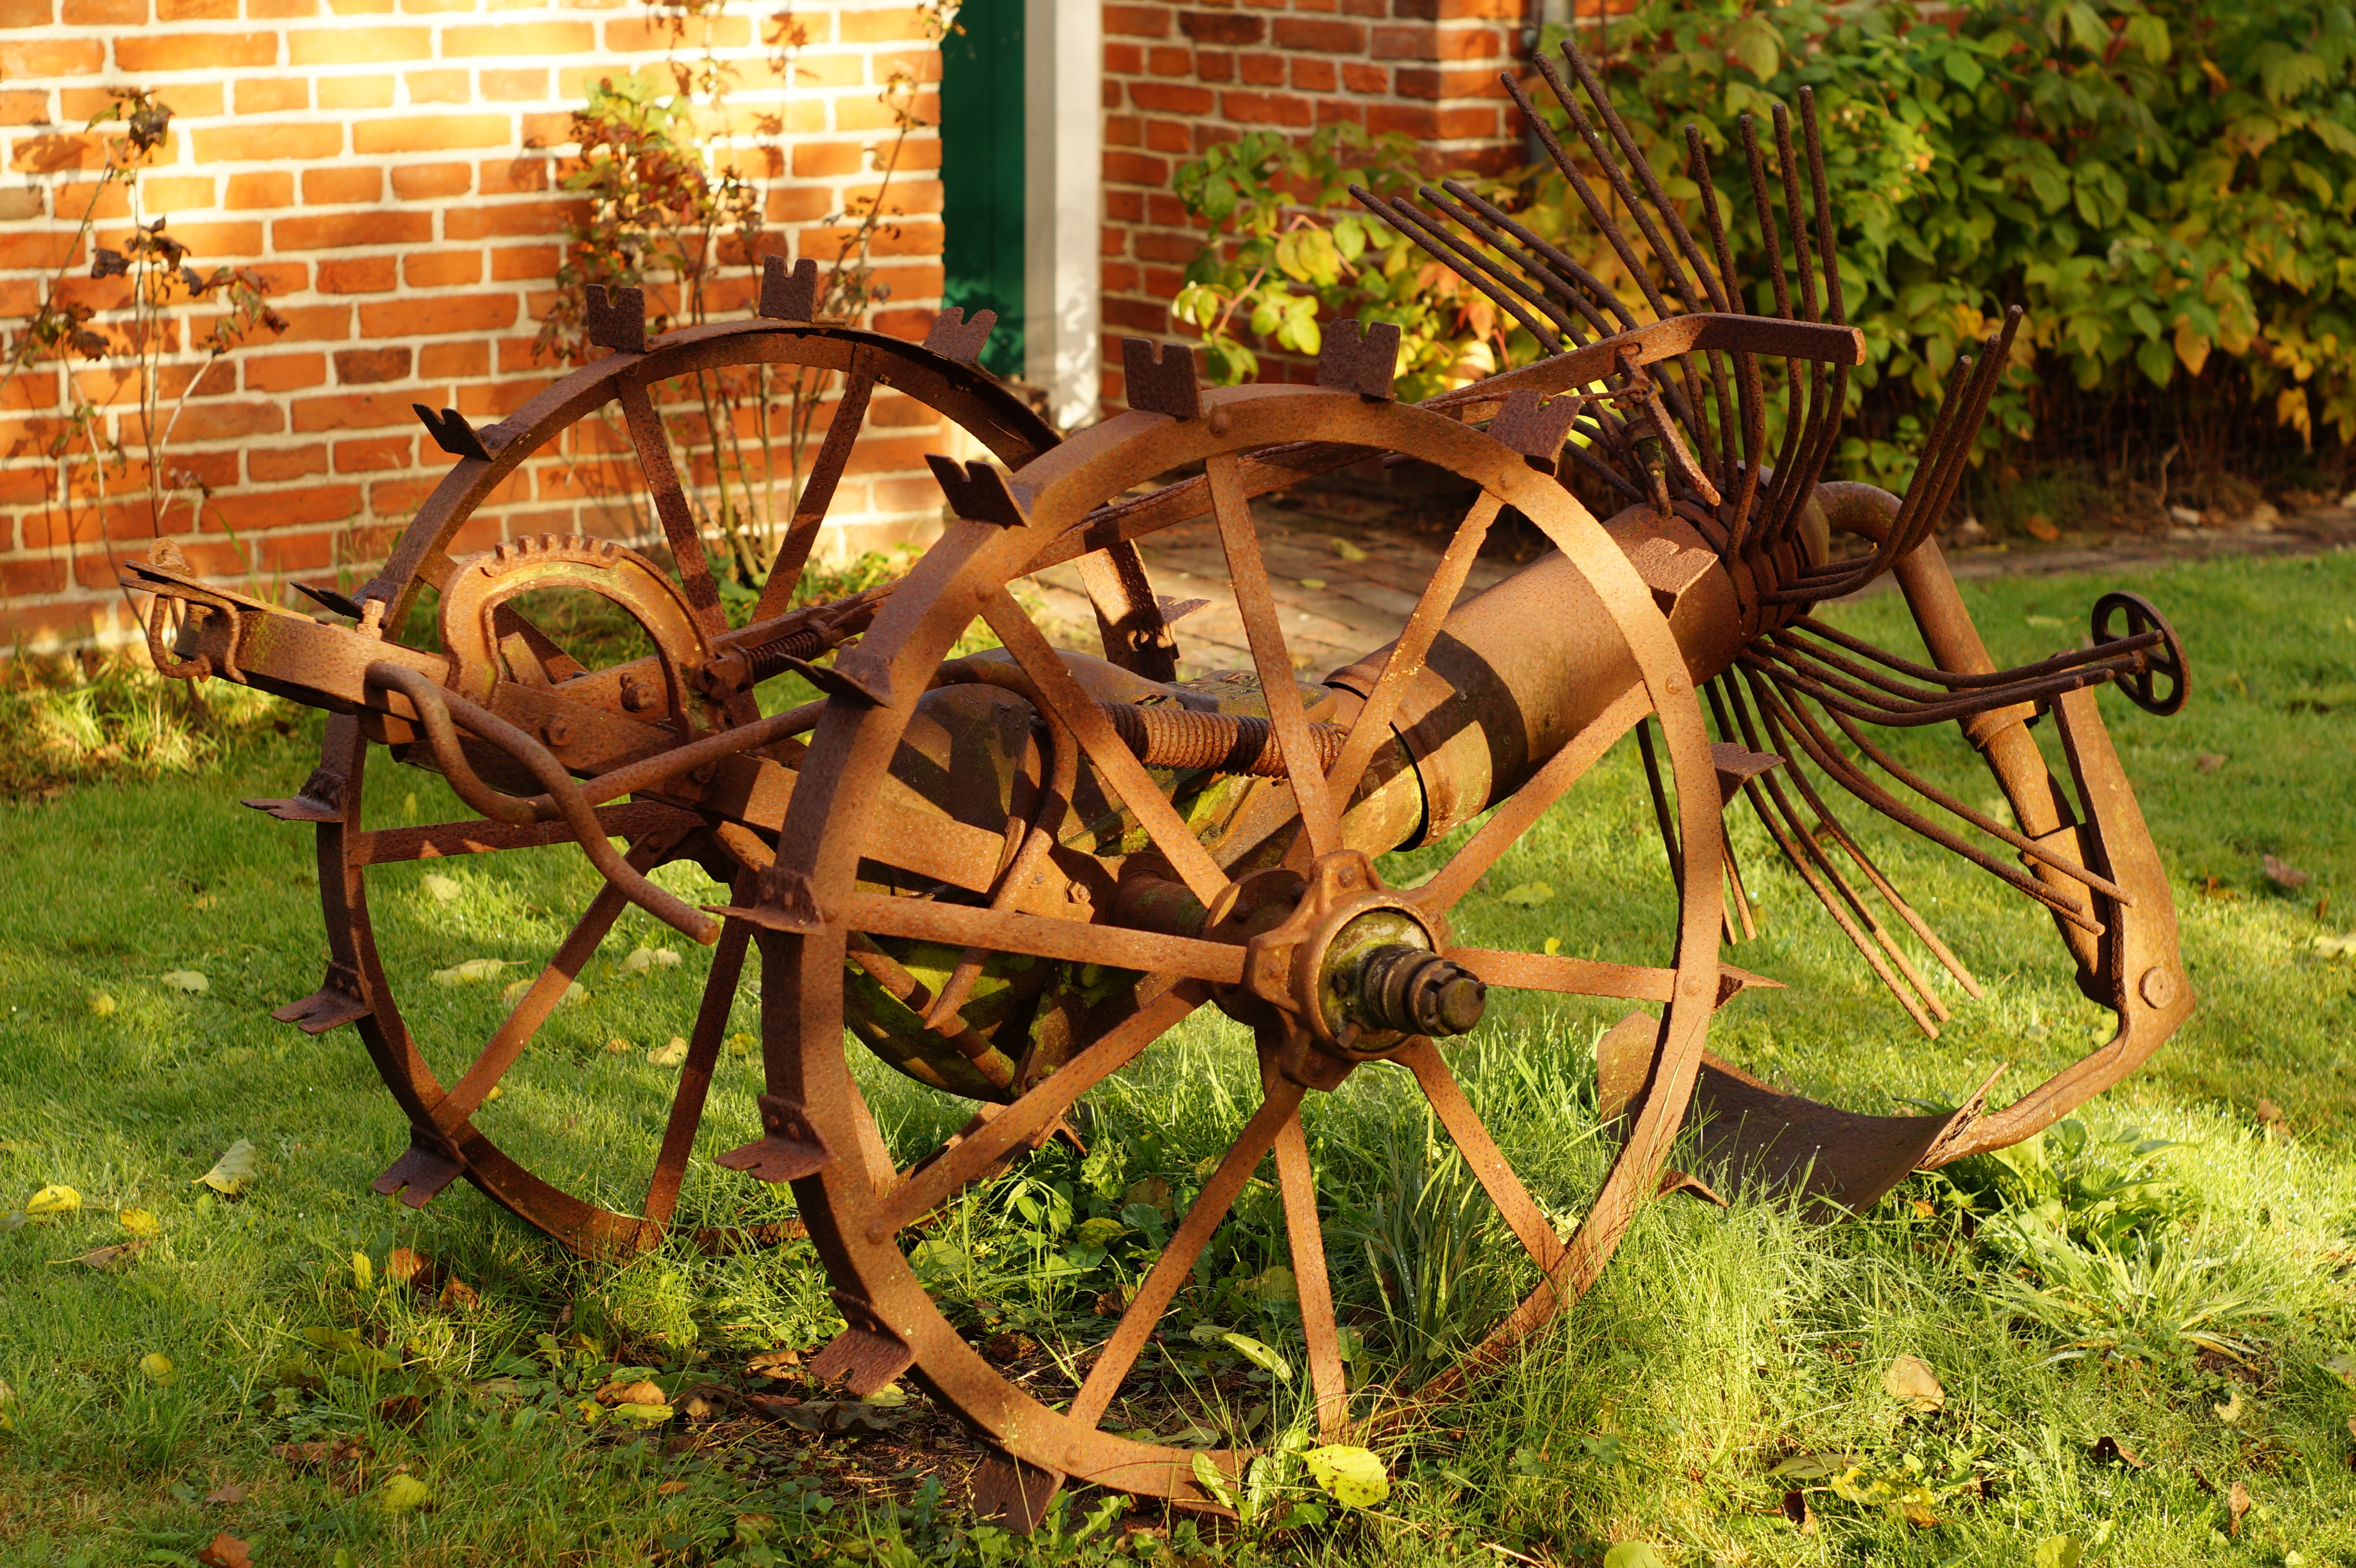
grass, plant, farm, antique, wheel, cart, old, metal, agriculture, lighting, device, rusted, transient, potato harvester, agricultural vehicle